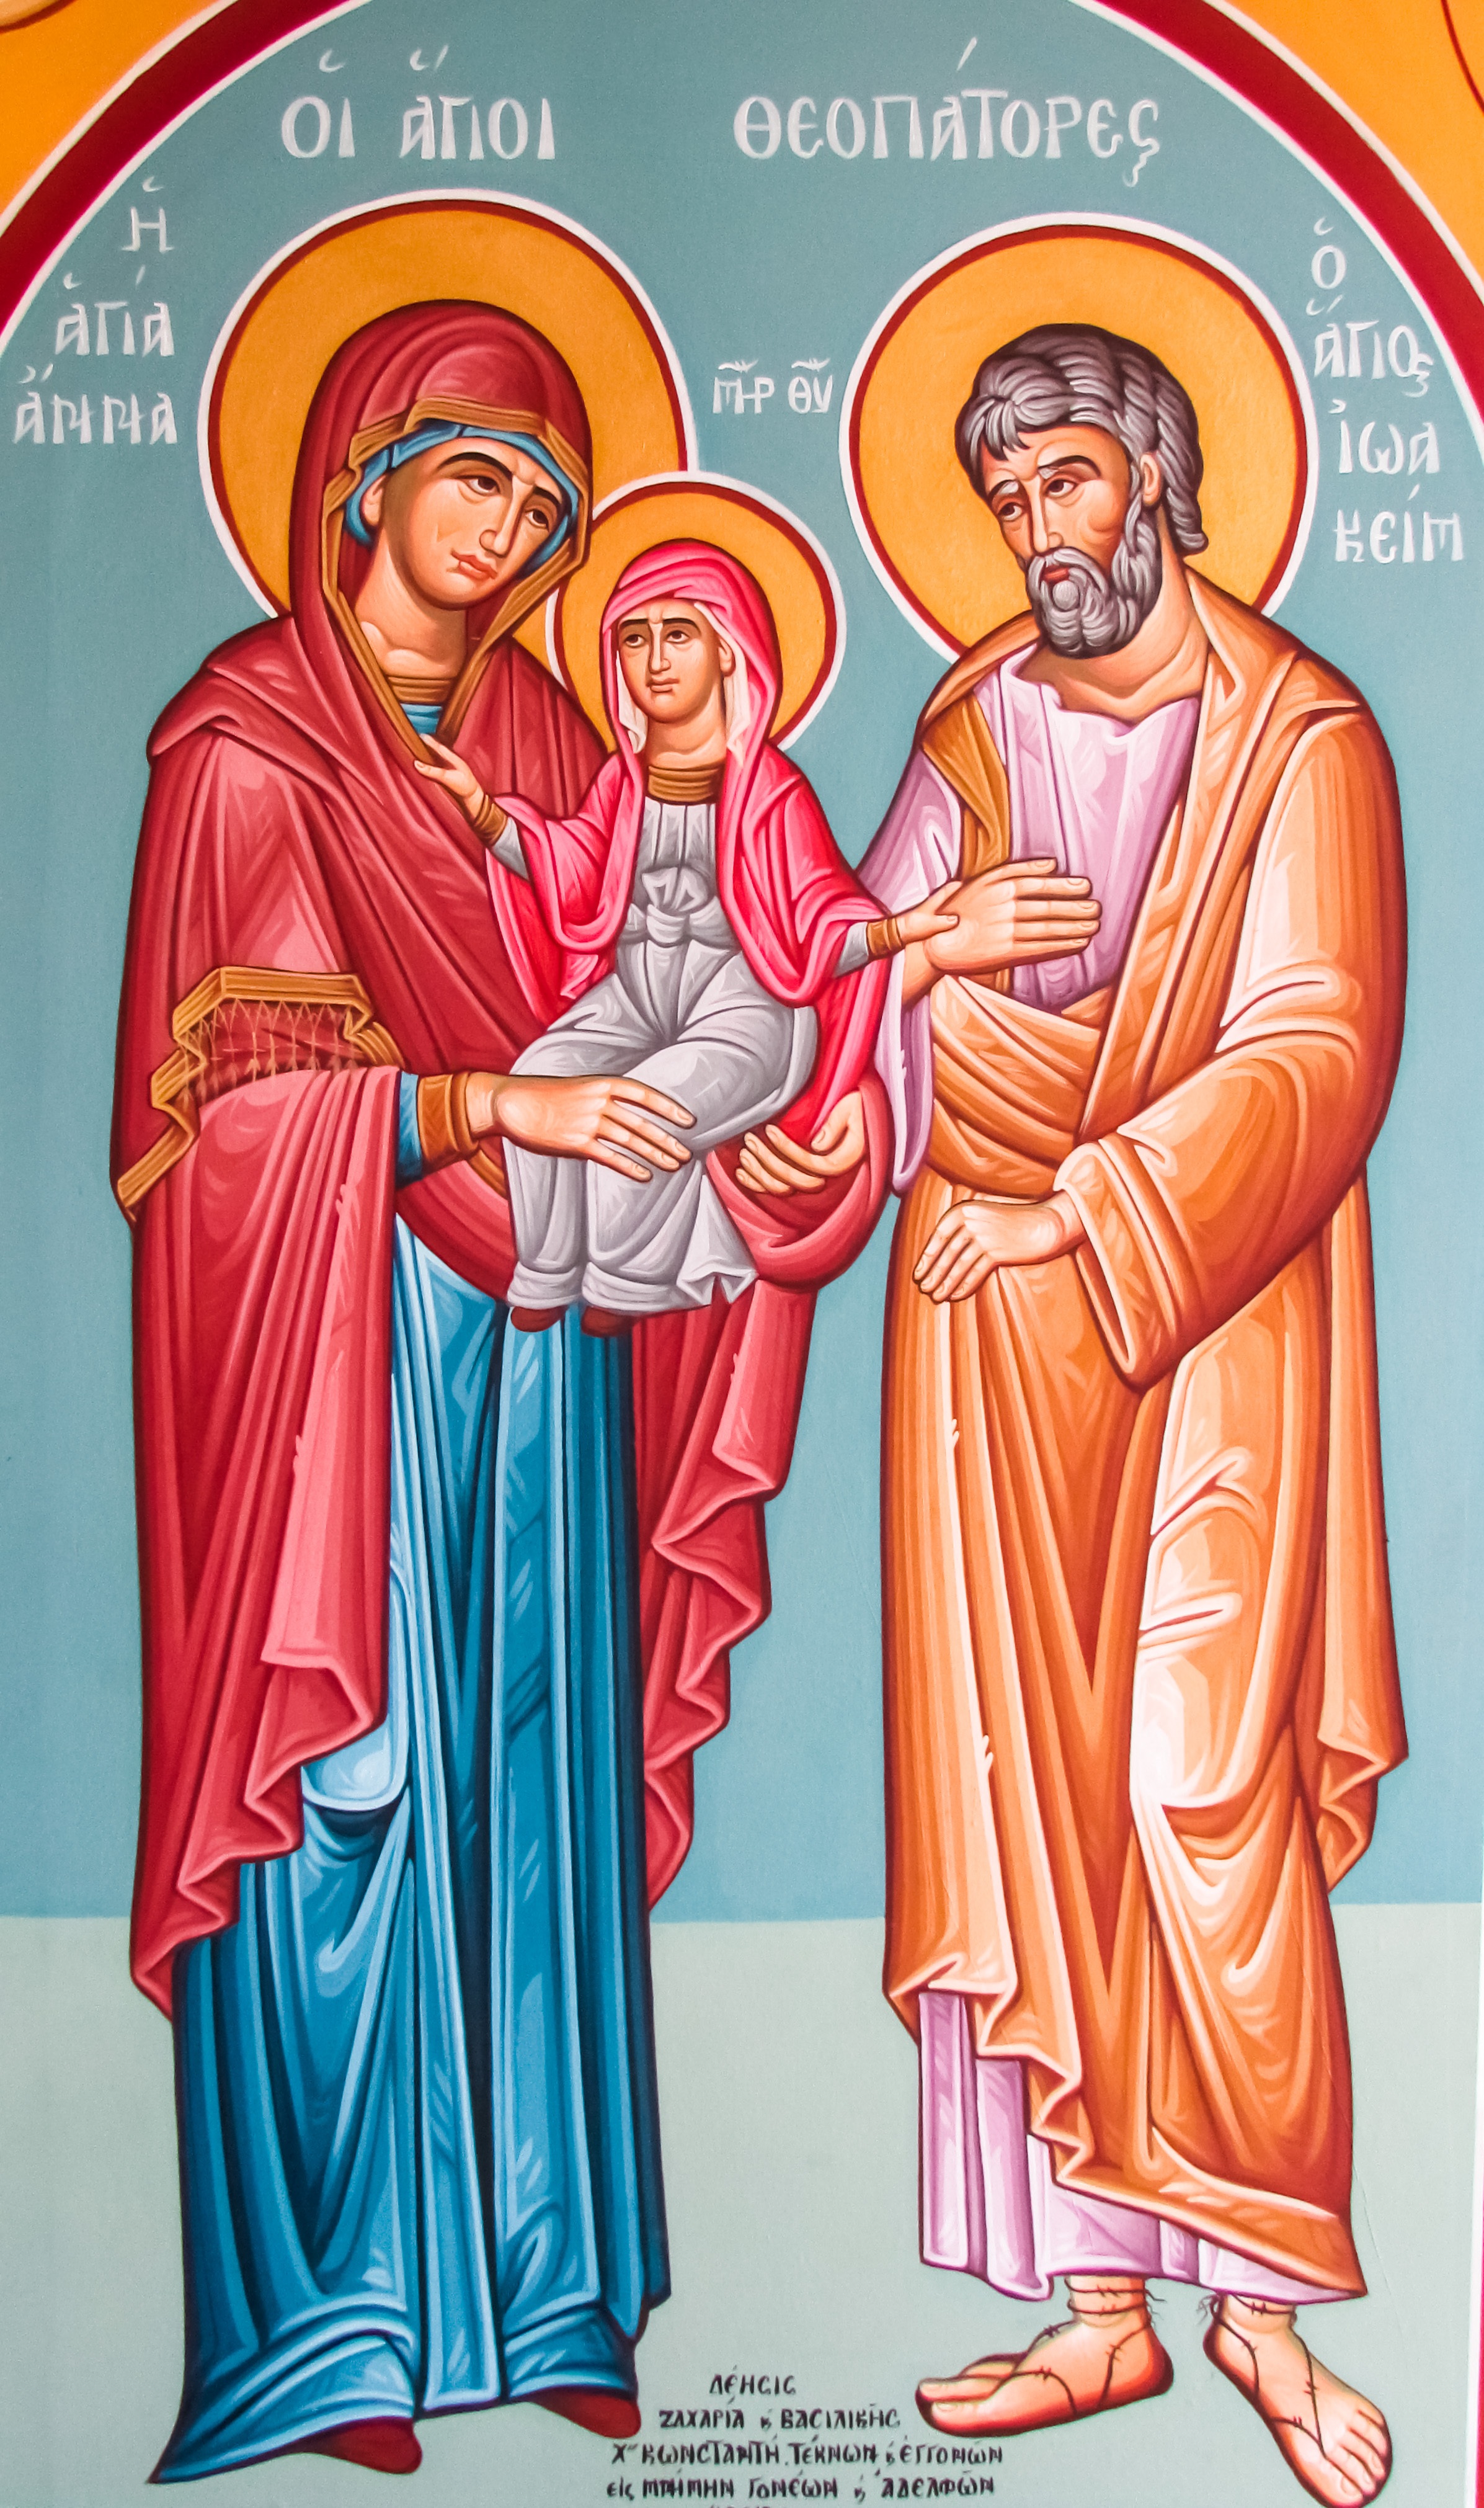
church, painting, family, illustration, iconography, christianity, orthodox, saints, cyprus, cartoon, paralimni, ayia triada, joachim and anna, mother and father